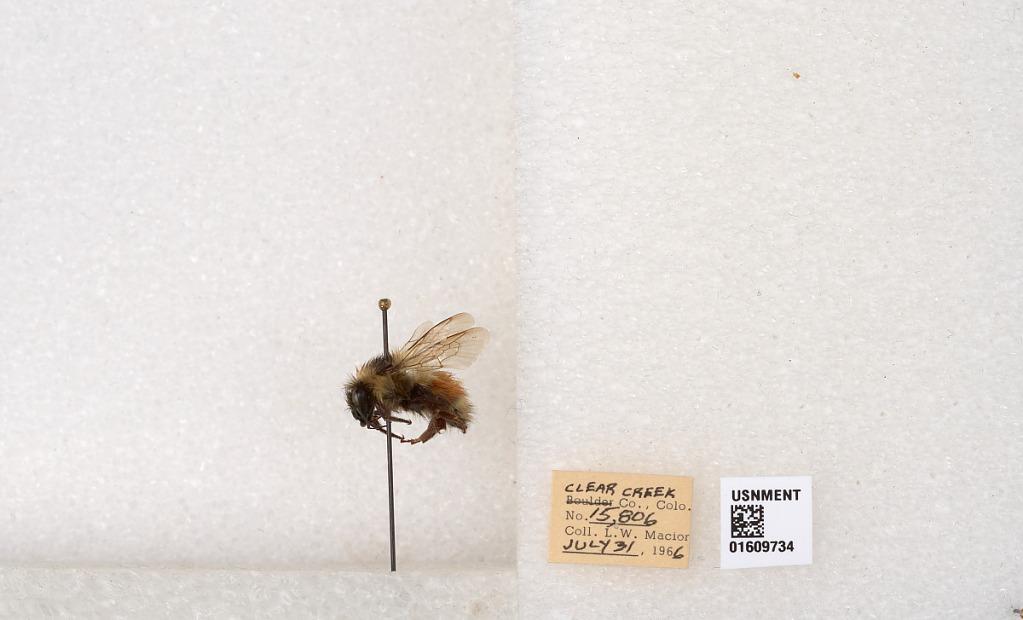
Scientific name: Bombus (Pyrobombus) sylvicola Kirby
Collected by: L. Macior
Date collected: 1966-7-31
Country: United States
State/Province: Colorado
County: Clear Creek
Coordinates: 39.6856, -105.645